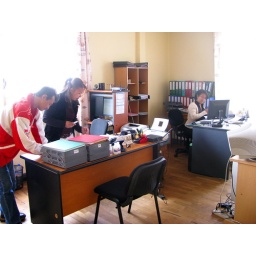
colleagues in the field office